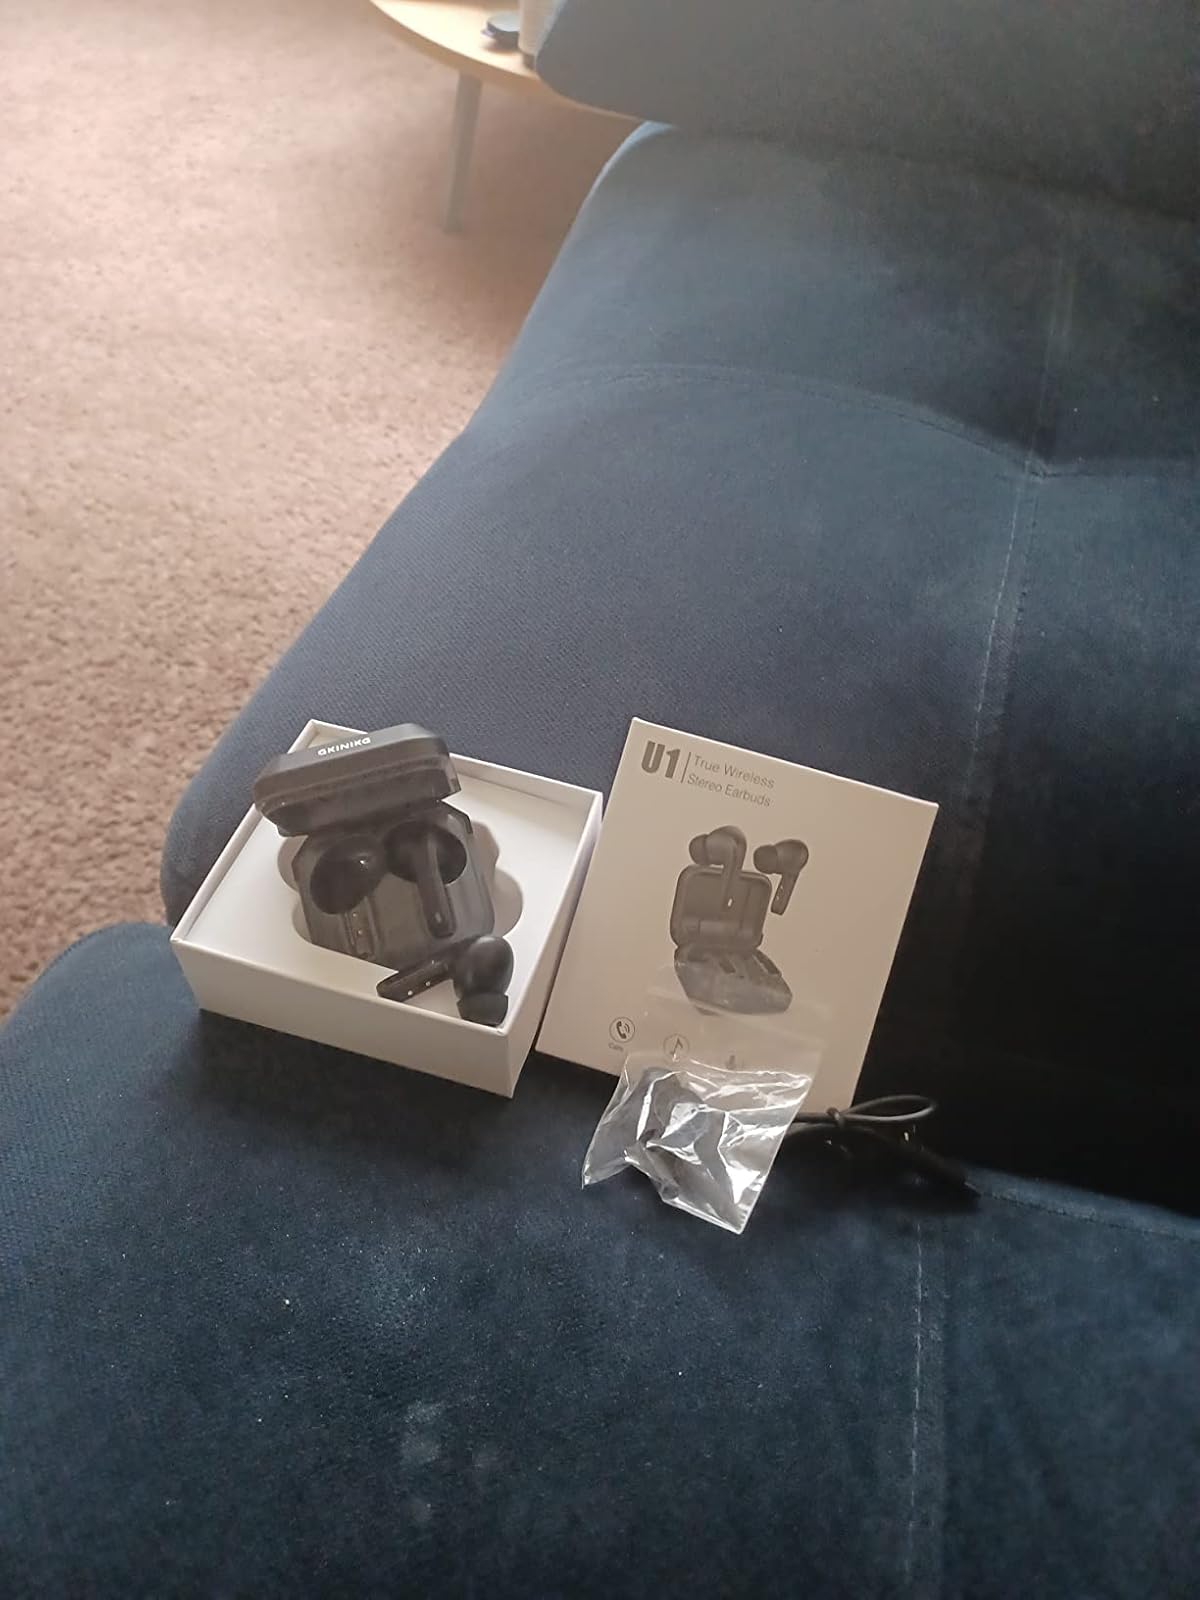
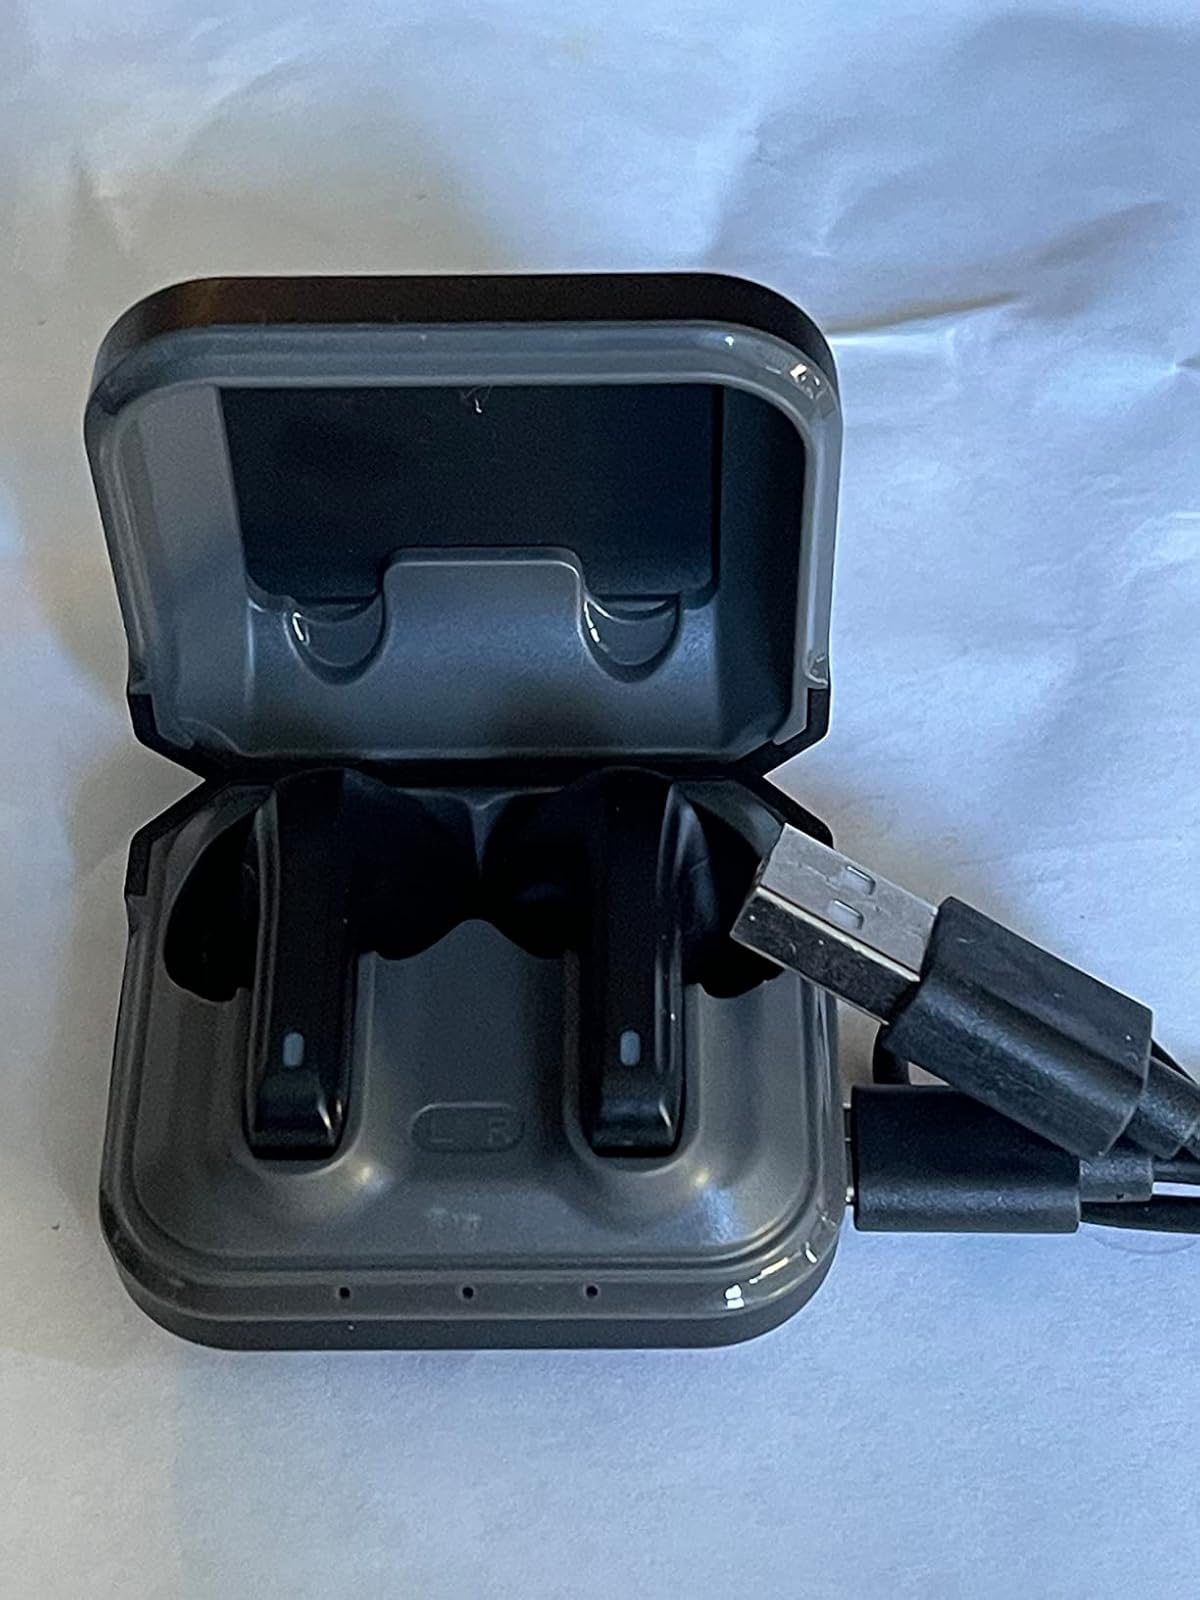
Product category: earbuds
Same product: yes